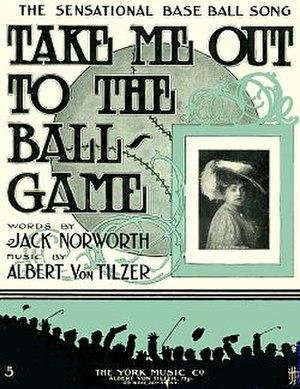
Le baseball [bɛzbol] est un sport collectif dérivé des mêmes racines que le cricket, qui se pratique sur un terrain de gazon et de sable. Il se joue avec des battes pour frapper une balle lancée, et des gants pour rattraper la balle. Les origines du baseball prêtent à controverse, mais il est indiscutable que les premières règles modernes ont été codifiées aux États-Unis en 1845. Les racines européennes du jeu, longtemps négligées par les autorités américaines afin de faire du baseball un sport typiquement américain, sont connues de longue date par les historiens américains du sport. La récente mise en lumière d'une description d'un match joué en 1755 dans le Surrey va dans ce sens.
Take Me Out to the Ball Game est l'hymne non officiel du baseball. Cette chanson est traditionnellement chantée lors de la pause de la septième manche. Cependant, depuis les événements du 11 septembre 2001, certains stades lui préfèrent God Bless America. La chanson est jouée souvent sur le système audio au Temple de la renommée du baseball.